Art and culture in Francoist Spain

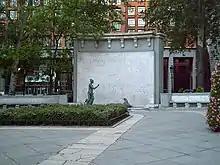
Monument to Eugenio d'Ors in Paseo del Prado in Madrid, opposite the Museo del Prado. In the background is the "Casa Sindical" or "Edificio de los Sindicatos" (Ministry of Health). Designed by architect Víctor D’Ors (son of Eugenio d'Ors), sculptures by Cristino Mallo and Frederic Marès, 1963.

Art and culture in Francoist Spain is a historiographic term, with little use beyond the chronological placement of artists and cultural events, or political identification. The term is used generically, without involving ideological or aesthetic evaluation of the entire art and culture of Francoist Spain (1939–1975), which would only be suitable for art and culture more identified with the Franco regime, where other expressions are sometimes used: 'Fascist art and culture in Spain', 'Falangist art and culture', or 'nationalist-catholic (nacional-católica) art and culture', and so forth. The terms 'Spanish Fascist art', 'Fascist Spanish painting', 'Spanish fascist sculpture', 'Spanish fascist architecture', 'Spanish fascist culture', 'Spanish fascist literature', and so on, are infrequently used, but there are examples, as in the writing of Spanish historian . Such terms have a wide application, which can be restricted to cultural products more identified with Spanish Falangism and the "azul" (blue) "familias del franquismo" (organizations affiliated with Francoism), although very often these more specific terms are generalized, to cover all of the art identified as "nacional" ('national') in Francoist Spain.